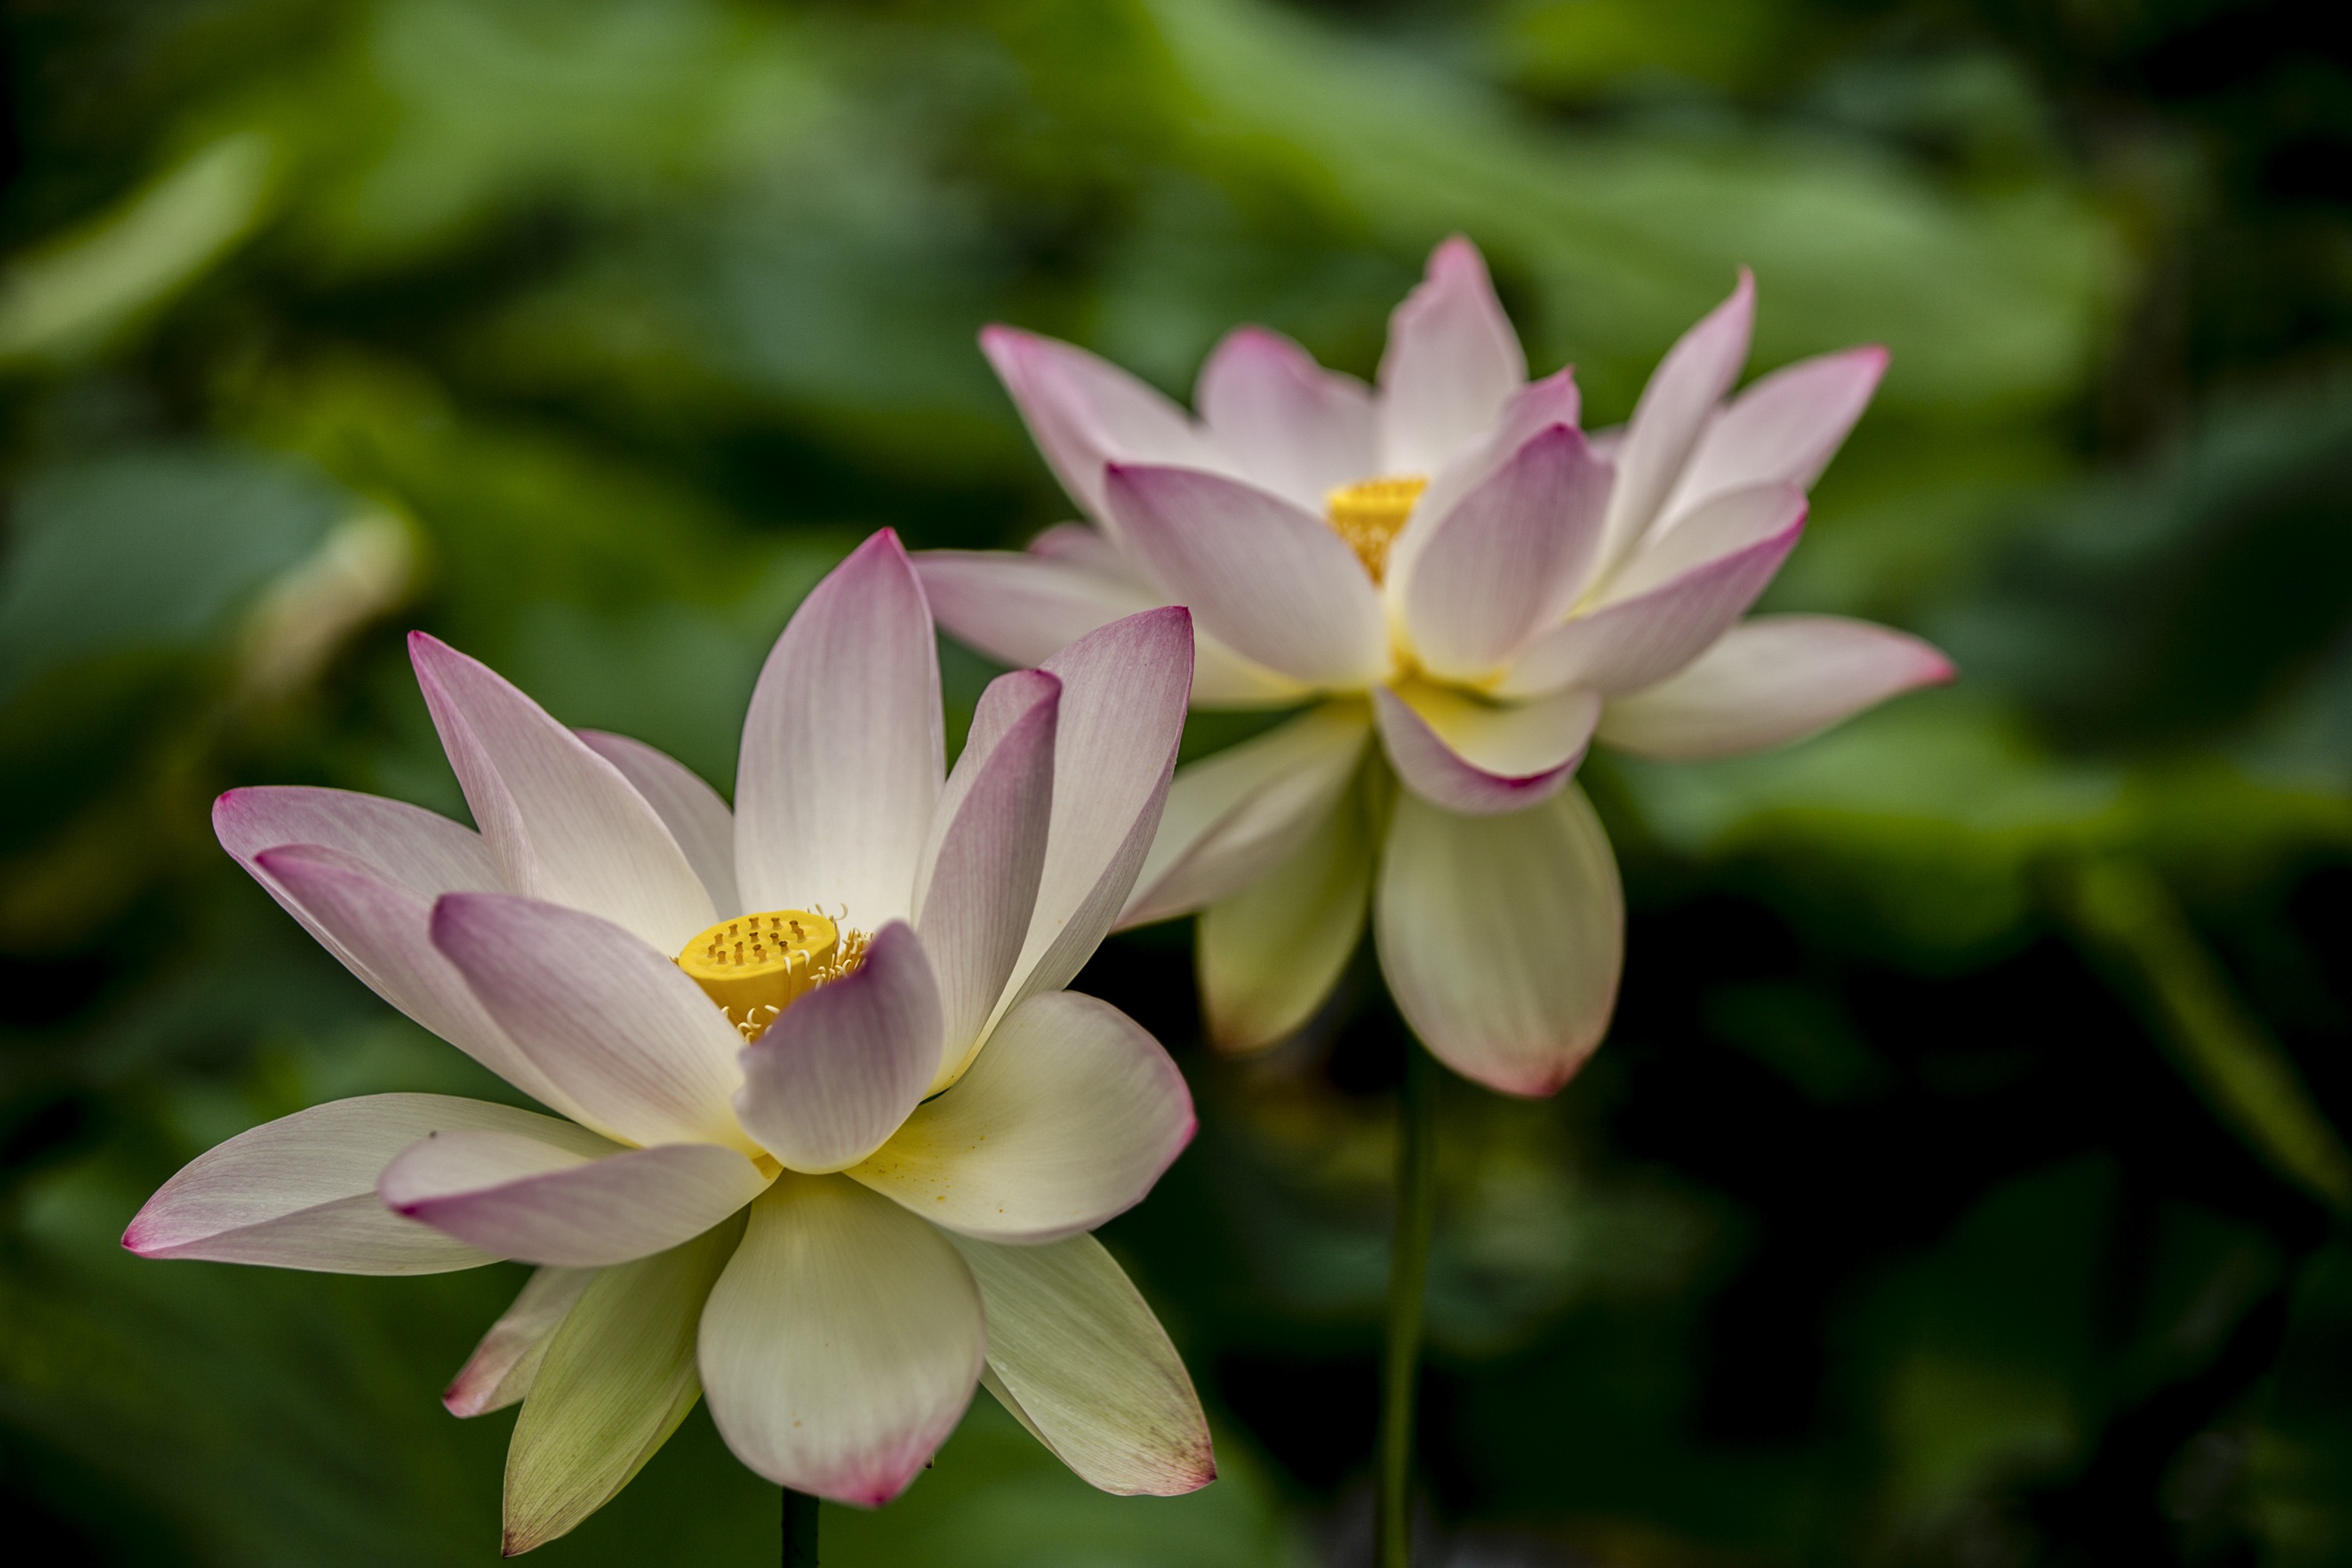
water, blossom, plant, flower, petal, pond, botany, pink, sacred lotus, aquatic plant, flora, wildflower, flowers, close up, lotus, macro photography, flowering plant, aquatic flowers, land plant, lotus family, proteales